Describe the emotion expressed in this image:  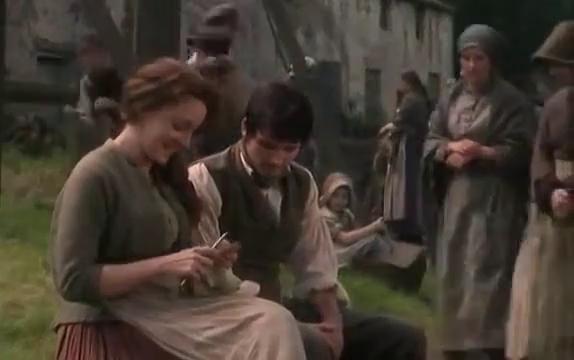
This person displays Fear, valence and arousal with high intensity.